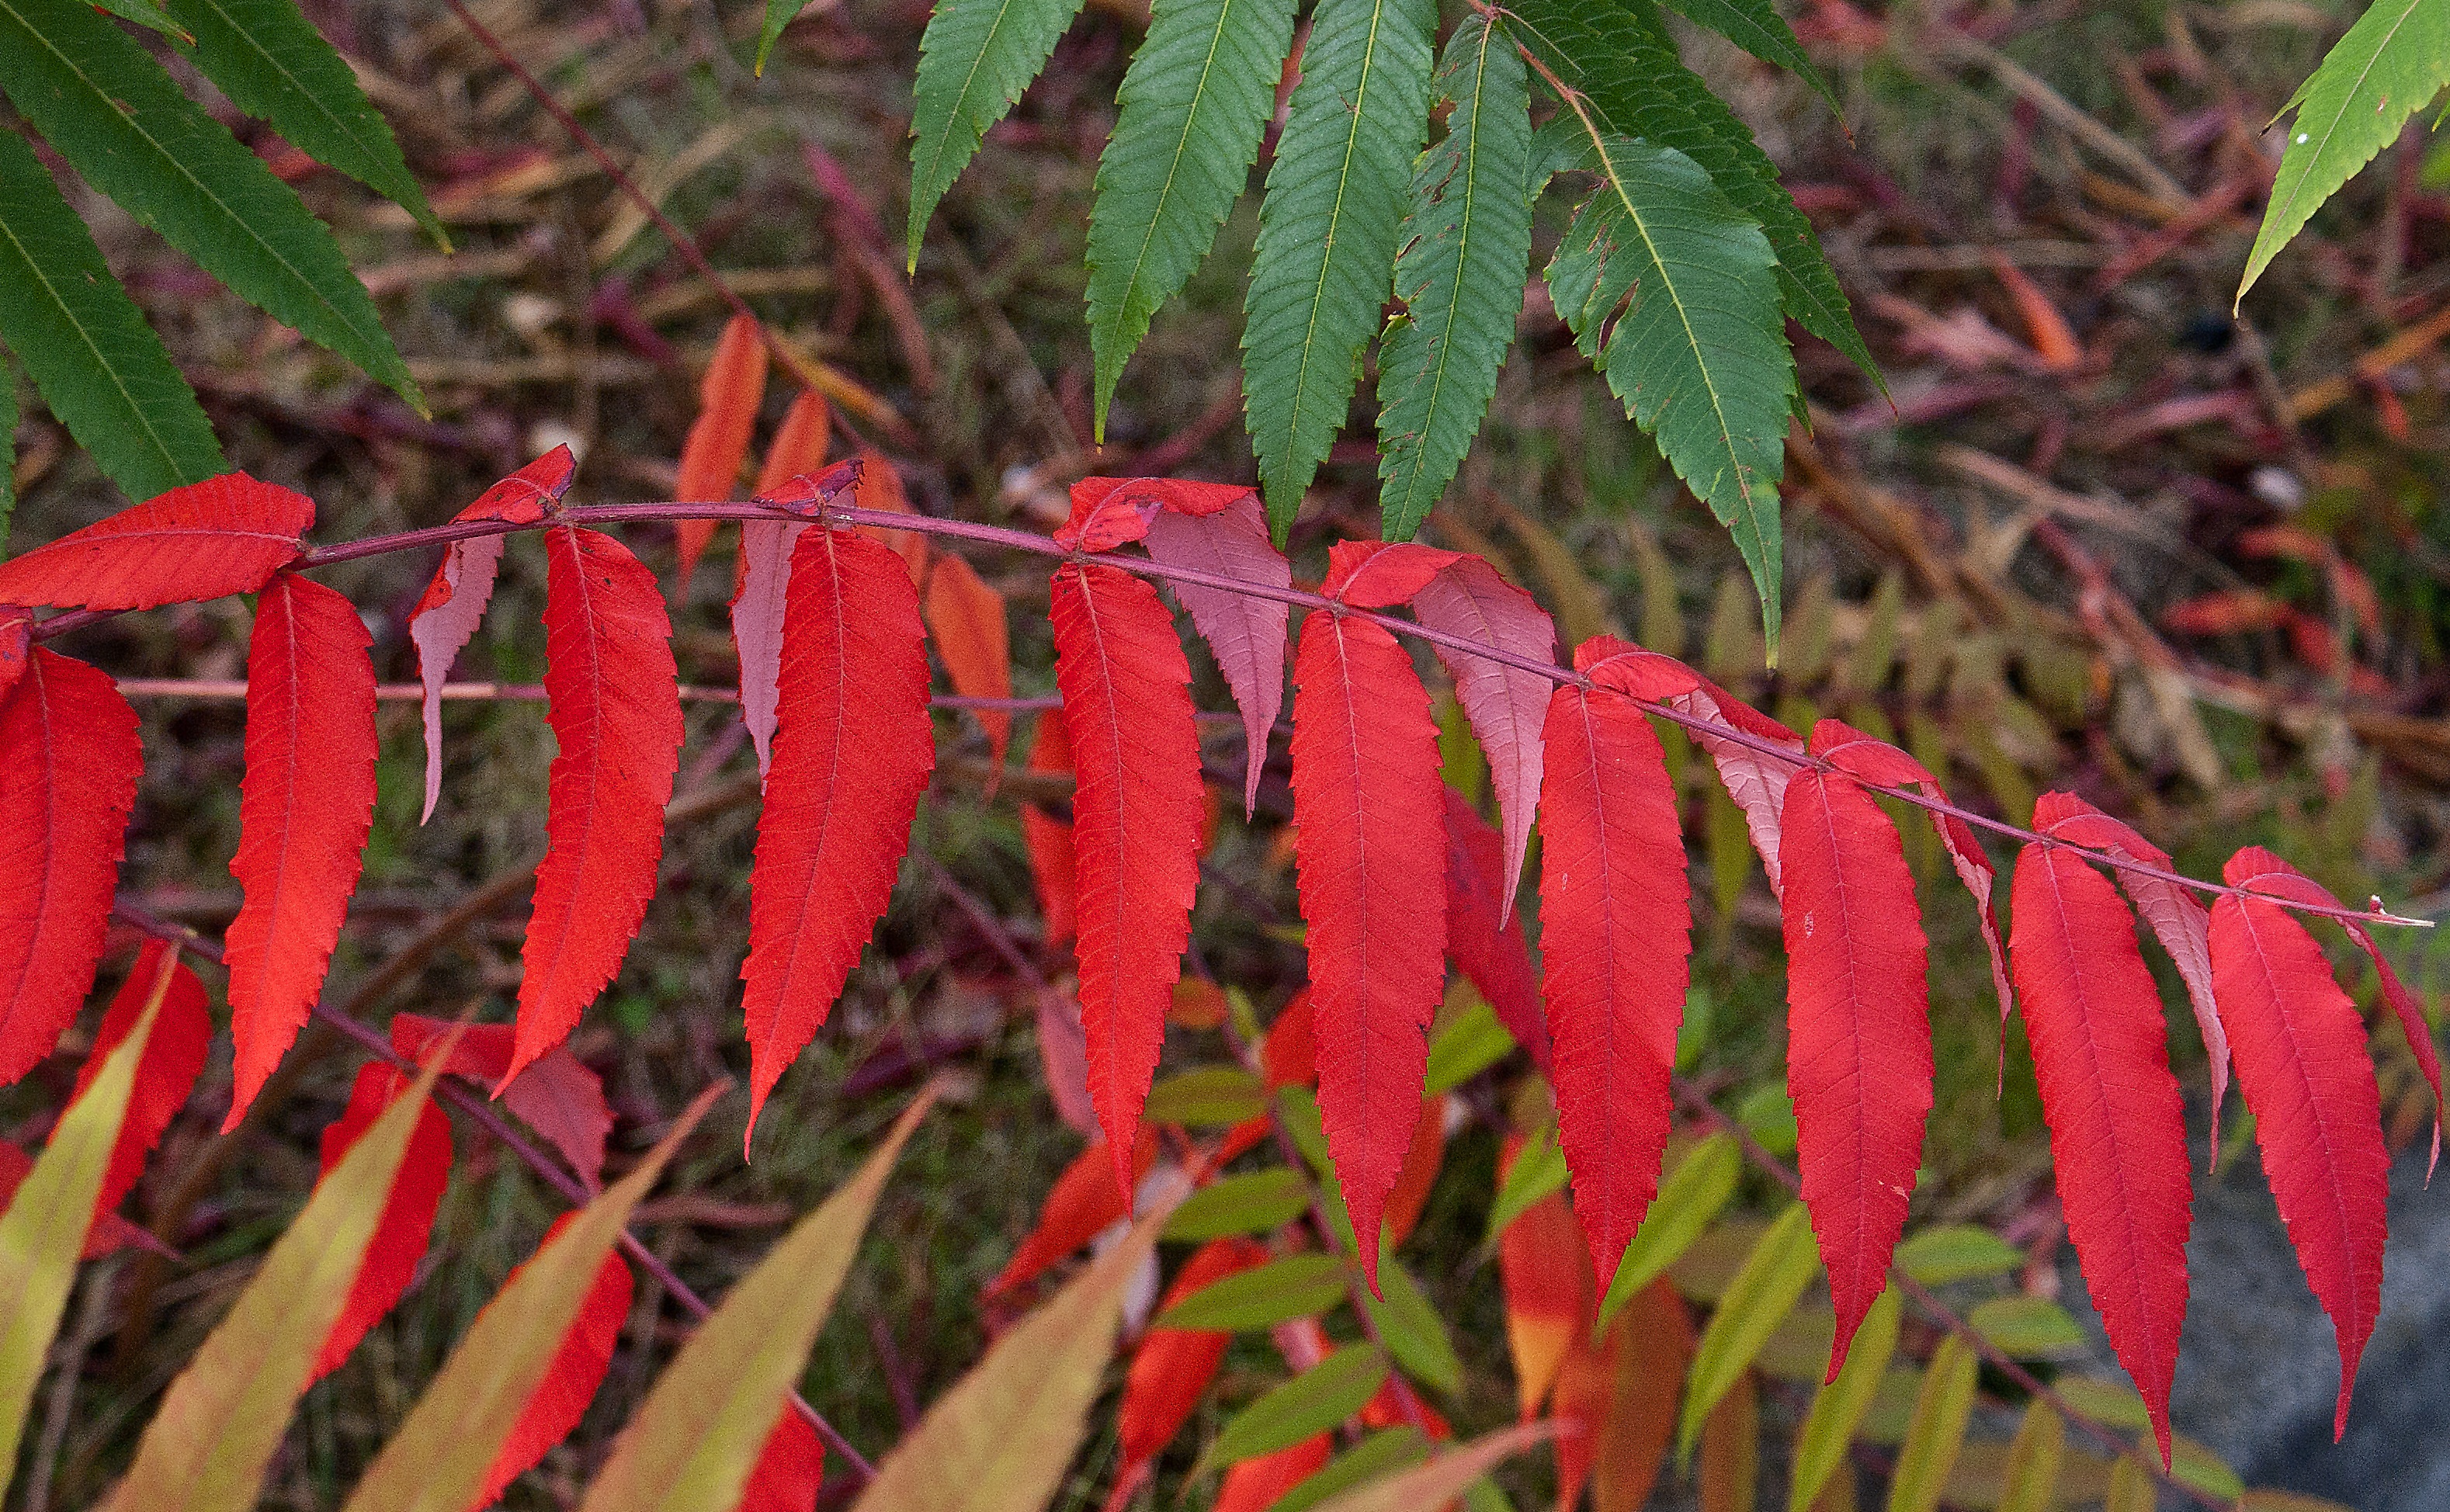
tree, nature, branch, plant, leaf, flower, bush, foliage, green, red, autumn, botany, yellow, flora, shrub, cycles, mood, autumn colors, ornamental plants, vanishing, seasons of the year, colorful leaves, flowering plant, the delicacy, oblong, plant stem, woody plant, land plant